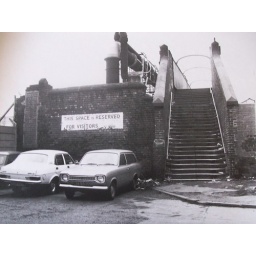
Cockrobin bridge climbed over the wall on the right of the steps many times to get on the canal.